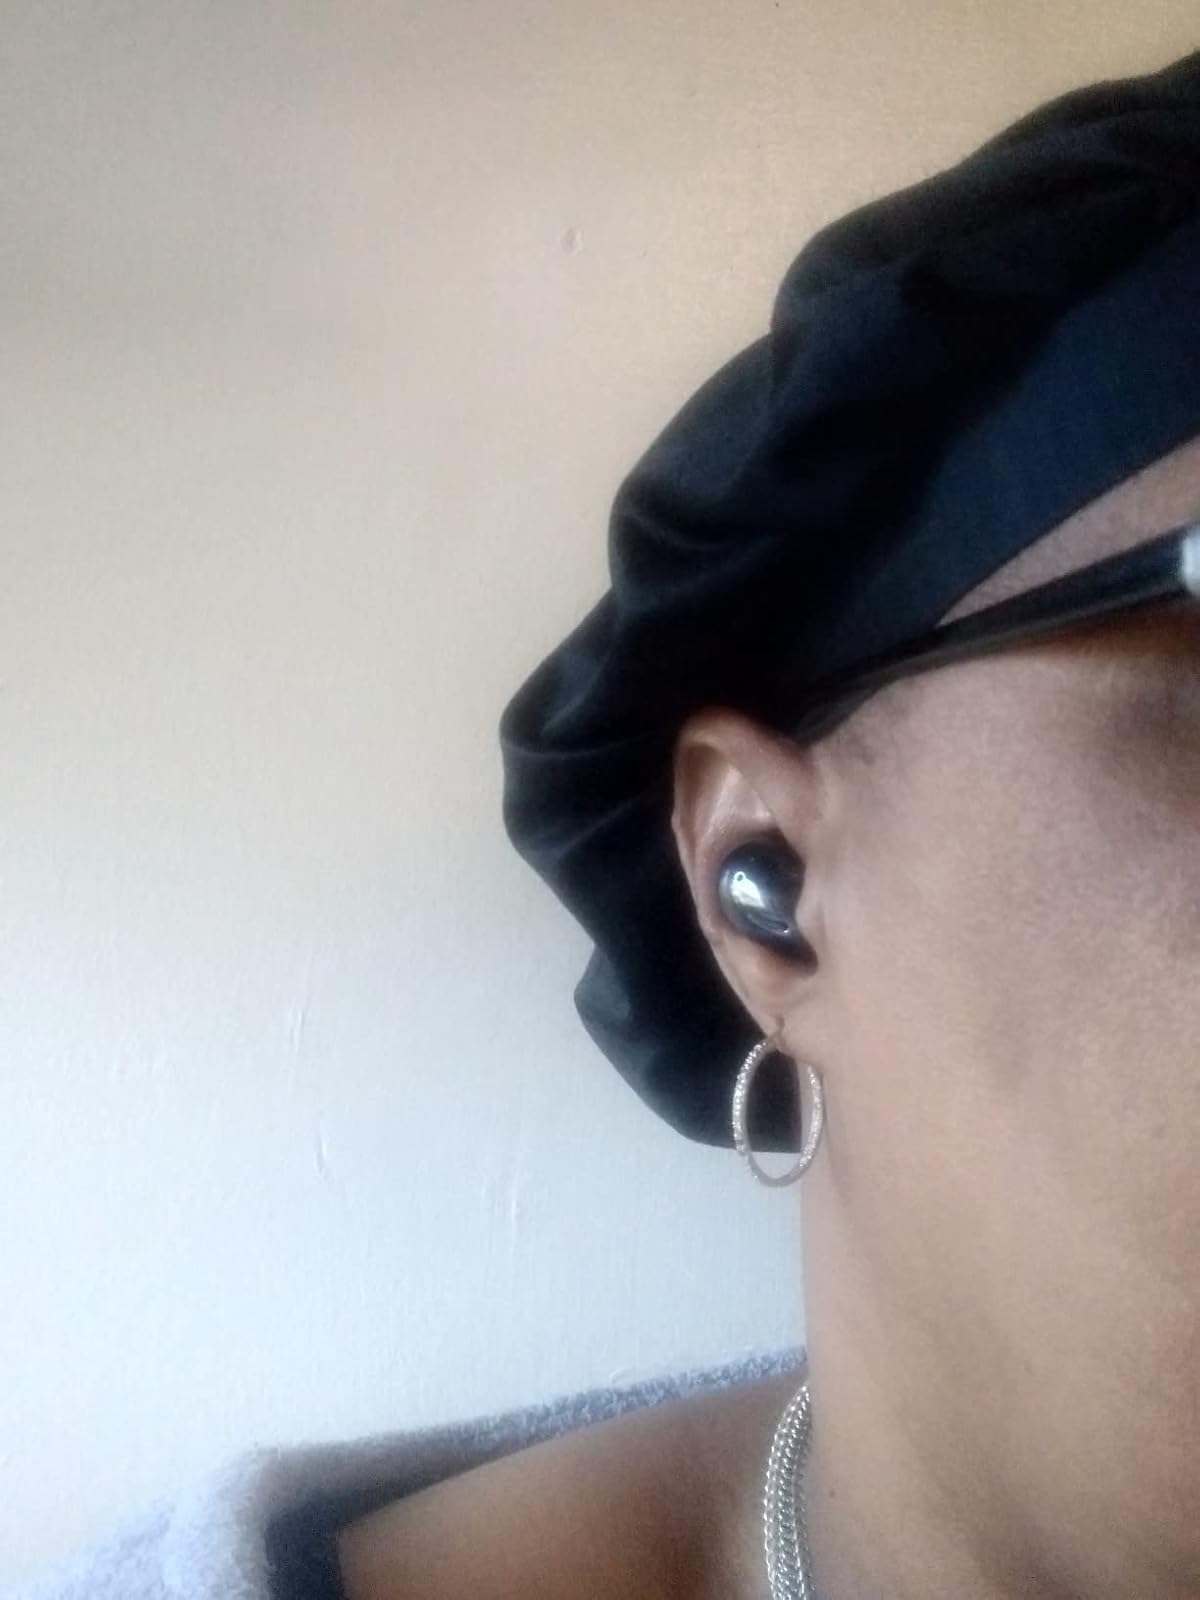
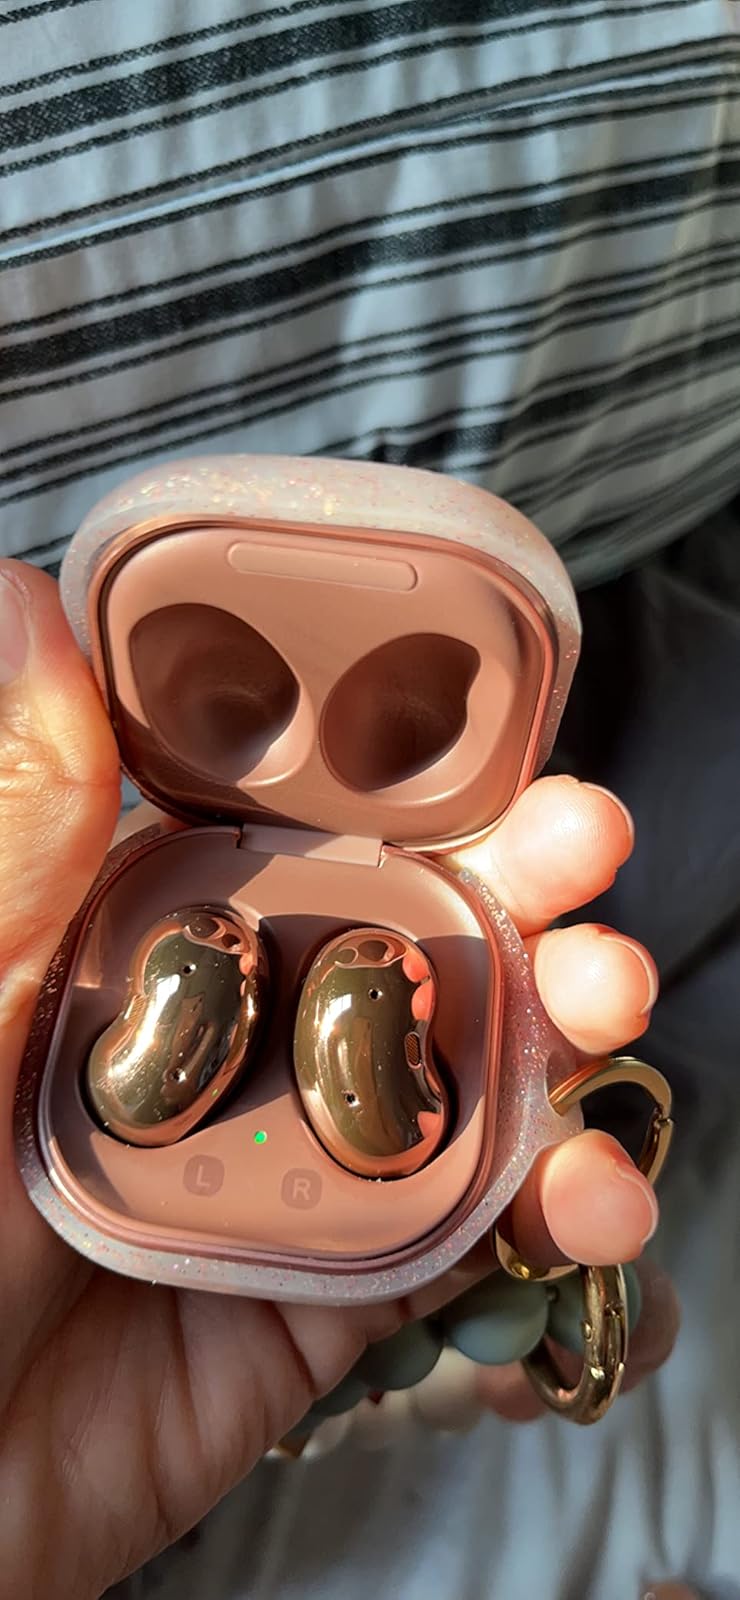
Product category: earbuds
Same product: no